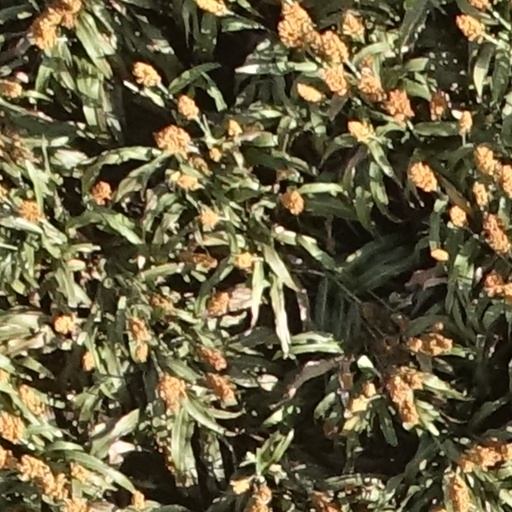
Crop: sorghum